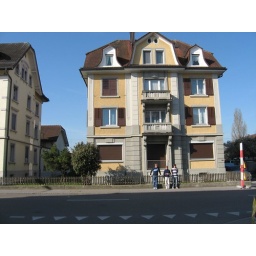
Apr. 14- 2nd house we lived in -top floor